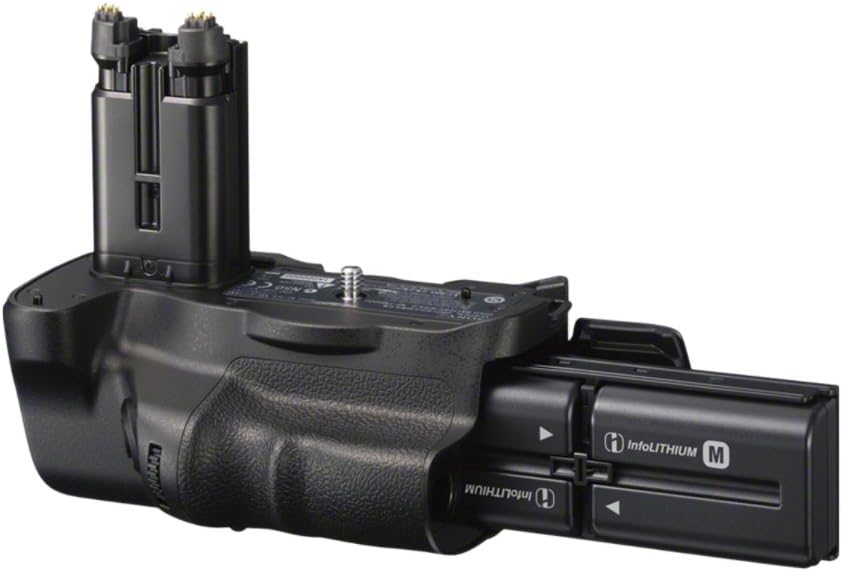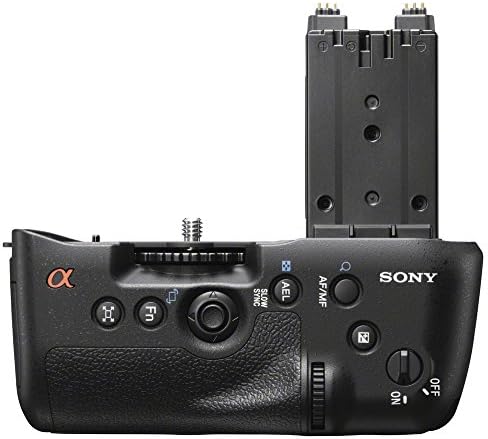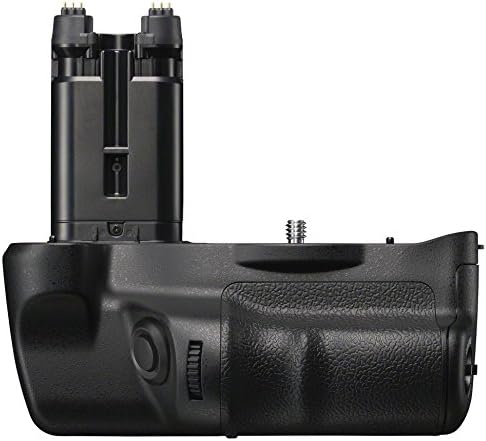
Sony VG-C77AM Vertical Grip for A77
Category: Camera & Photo
VC-C77AM Vertical Grip Accessory. Ideal for shooting with the Sony SLT-A77V in vertical position, this gives you a firm grip on your camera with shutter button at your fingertip and controls conveniently positioned for comfortable shooting. The VG-C77AM also combines rugged design, dust and moisture resistant design for highly reliable under various conditions, and built-in compartment for two NP-FM500H InfoLITHIUM batteries (sold separately) with Stamina power of up to 1,060 shots.1 Readout shows in percentage about how much battery power remains and which battery is in use. In serious photography, this is a must for your Sony SLT-A77V.
Features: Firm holding grip with easy-to-reach controls | Holds 2 batteries for extended shooting (sold separately) | Accurate remaining time indication using percentage (%) | Securely sealed for dust and moisture protection | Rugged lightweight design